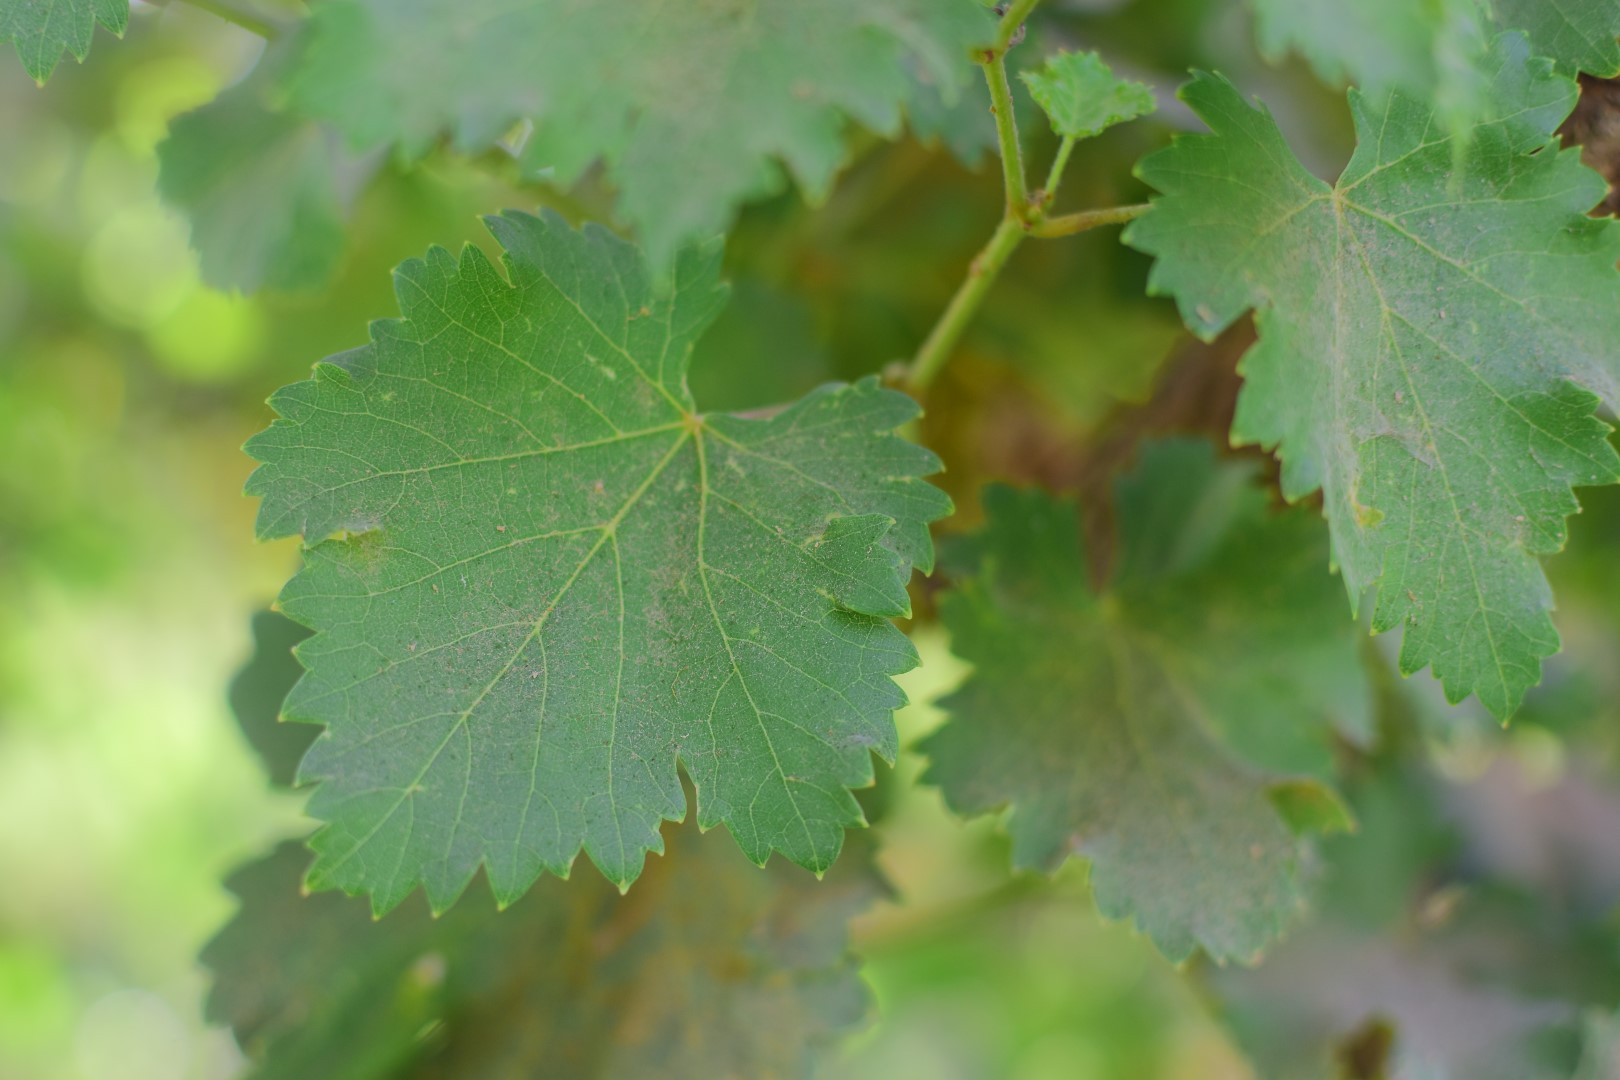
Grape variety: Deas Al-Annz